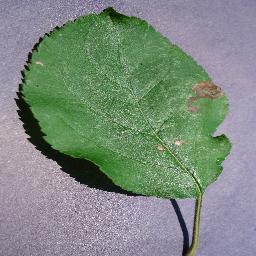
Label: Apple___Black_rot